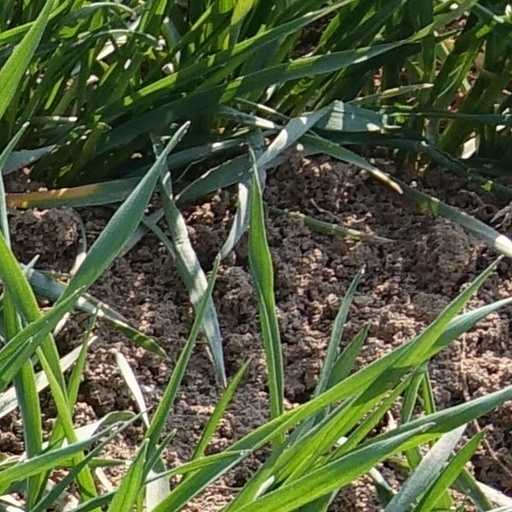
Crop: wheat